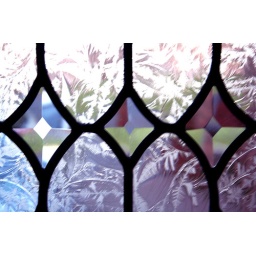
the glass in my front door